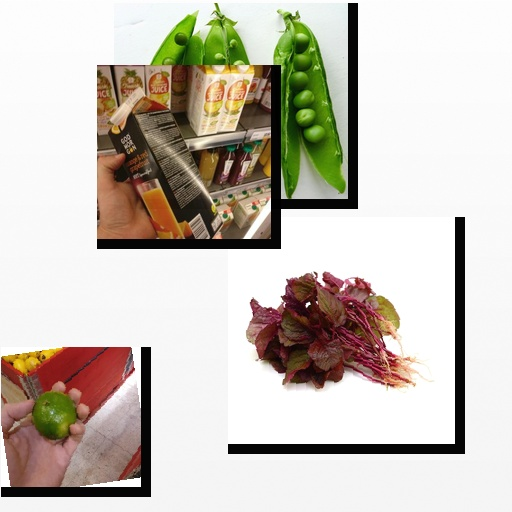
Food items: amaranth, orange_red_grapefruit_juice, lime, peas